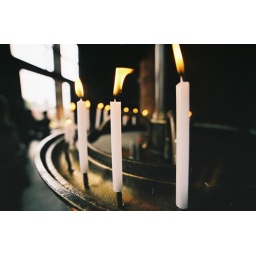
Burning candles in th Todai-Ji temple in Nara. One of the worlds largest wooden buildings.